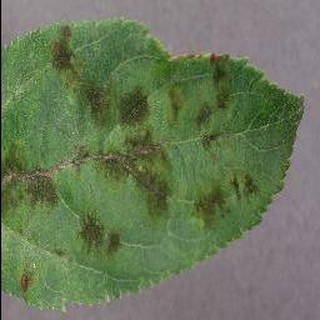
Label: apple_apple_scab